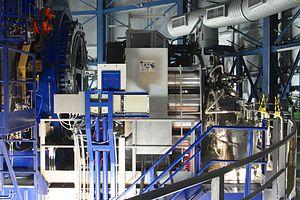
Le Multi Unit Spectroscopic Explorer, en abrégé MUSE, est un spectrographe 3D grand champ de deuxième génération fonctionnant dans la gamme des longueurs d'onde visibles en opération sur le Très Grand Télescope de l'Observatoire européen austral. Il a effectué sa première lumière sur le VLT en le 31 janvier 2014.
L'observatoire de Lyon est un observatoire astronomique professionnel dont le site historique est situé à Saint-Genis-Laval, près de Lyon. Créé par décret en 1878 par le président Mac Mahon et fondé par l'astronome Charles André, c'est aujourd'hui un observatoire des sciences de l'univers ainsi qu'une école interne de l'université Claude Bernard Lyon 1 qui réunit le Centre de recherche astrophysique de Lyon et le Laboratoire de géologie de Lyon : Terre, planètes, environnement. Les locaux de l'Observatoire se trouvent sur son site historique de Saint-Genis-Laval ainsi que sur les campus universitaires de La Doua et de Gerland. Dans ses premières années, en plus de sa mission d'observation céleste, l'observatoire de Lyon assurait également un service horaire pour la ville de Lyon ainsi que des mesures météorologiques. Tout au long du XXᵉ siècle, les astronomes qui y travaillent étudient des champs de recherche variés comme les étoiles variables, les comètes et la haute atmosphère.
Le Centre de recherche astrophysique de Lyon, est une unité mixte de recherche créée en 1995 suite au regroupement des activités d'astrophysique au sein des établissements lyonnais de l'Observatoire de Lyon et de l'École normale supérieure de Lyon scientifique. Le CRAL est un laboratoire de recherche fondamentale en astrophysique et de développement d'instruments destinés aux grands observatoires. Ses locaux sont répartis sur deux sites géographiques de la métropole de Lyon : le site historique de l'observatoire de Lyon à Saint-Genis-Laval et le campus Monod de l'ENS Lyon. Le CRAL a pour tutelles le Centre national de la recherche scientifique, l'Université Claude Bernard Lyon 1 et l'École normale supérieure de Lyon. D'après l'évaluation du Haut Conseil de l'évaluation de la recherche et de l'enseignement supérieur, le CRAL est un laboratoire « excellent », « compétitif » et « à grande visibilité internationale ».